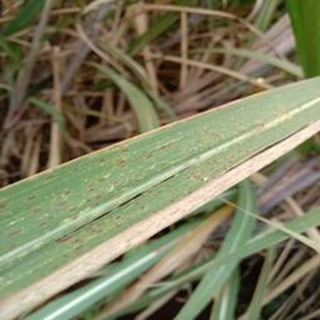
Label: sugarcane_rust